United States Navy Special Projects Office

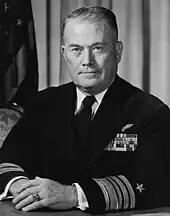
Adm. William Raborn, head of the Special Projects Office.

United States Navy Special Projects Office (SPO) is a former research and design office of the United States Navy, responsible for the coordination of the development and design of the US Navy Fleet Ballistic Missiles (FBM) Polaris and Poseidon.